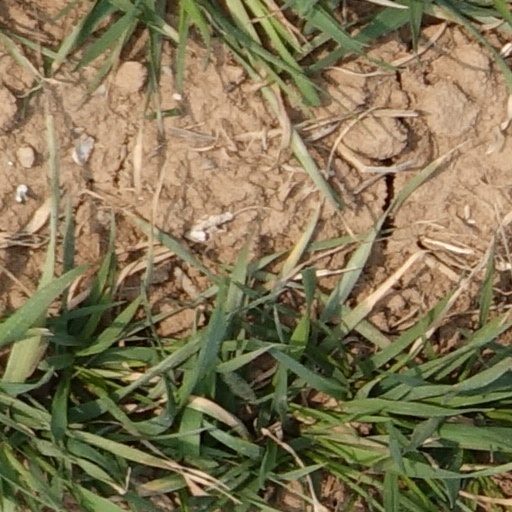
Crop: wheat